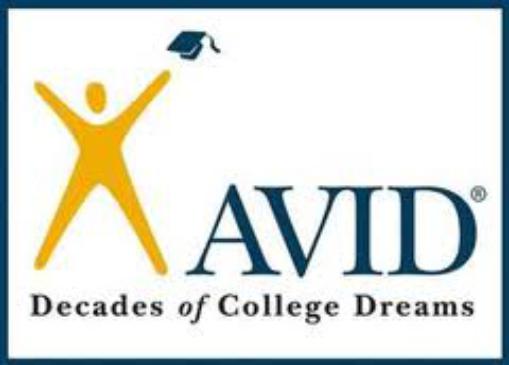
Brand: Avid
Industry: Necessities